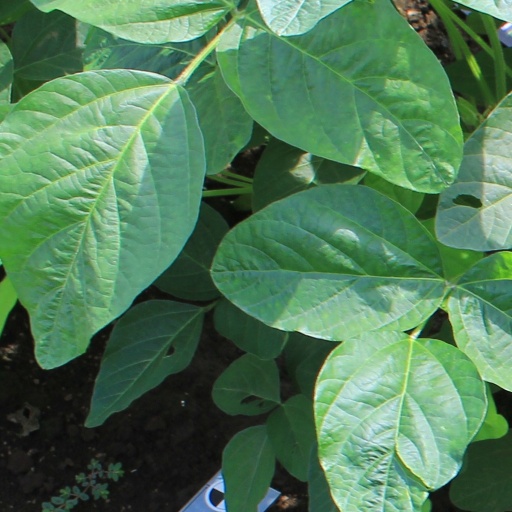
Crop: soybean